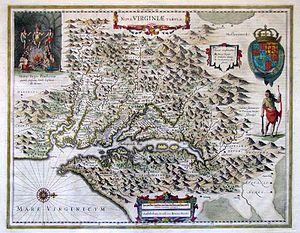
L’histoire coloniale de l'Amérique du Nord commence peu après la découverte du Nouveau Monde par les Européens. L’actuel territoire américain devient rapidement un enjeu international : les grandes puissances coloniales occidentales se lancent dans l’exploration et la conquête du Nouveau Monde puis bâtissent de vastes empires coloniaux qui finissent le plus souvent par être absorbés militairement et politiquement par d'autres empires ou par devenir indépendants vis-à-vis de leur métropole après plusieurs siècles de domination de celle-ci sur ses colonies. L'exemple le plus célèbre de ce cas est l'indépendance des Treize colonies britanniques qui devinrent les États-Unis. Ceux-ci se lancèrent à leur tour dans la colonisation des territoires de l'Ouest sauvage puis dans une expansion outre-mer.